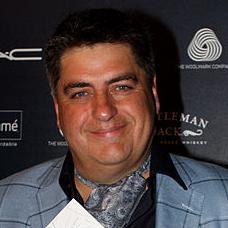
Age: 50